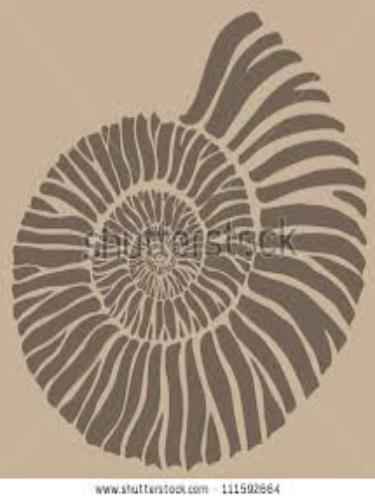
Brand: Ammonite
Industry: Necessities